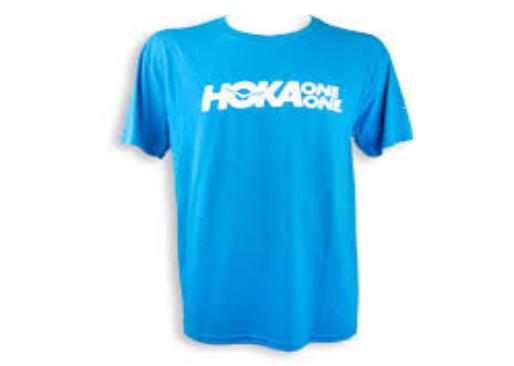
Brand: Hoka One One
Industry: Clothes